Charles Bowman (accountant)

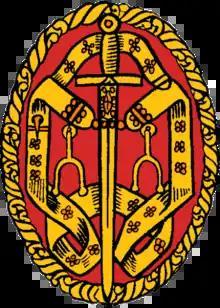
Insignia of a Knight Bachelor

Sir Charles Edward Beck Bowman (born 8 December 1961), is a British accountant who served as the 690th Lord Mayor of London.